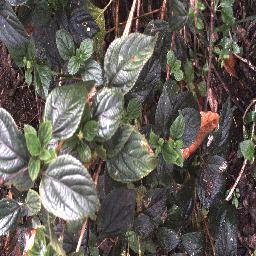
Label: lantana